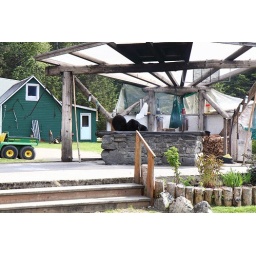
Taku Lake Lodge, mom and cub foraging for salmon drippings in the firepit.